Rugby League World Cup qualification

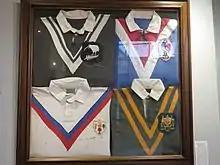
(TL), (TR), (BL), and (BR) shirts from the inaugural 1954 tournament. They were the four nations to compete in the competition until the 1980s.

In the first eight edition of the tournament only four teams were invited to participate. These were: